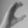
ASL letter: C